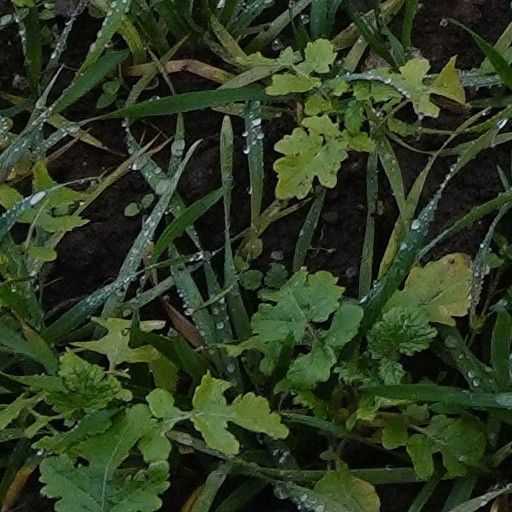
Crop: wheat